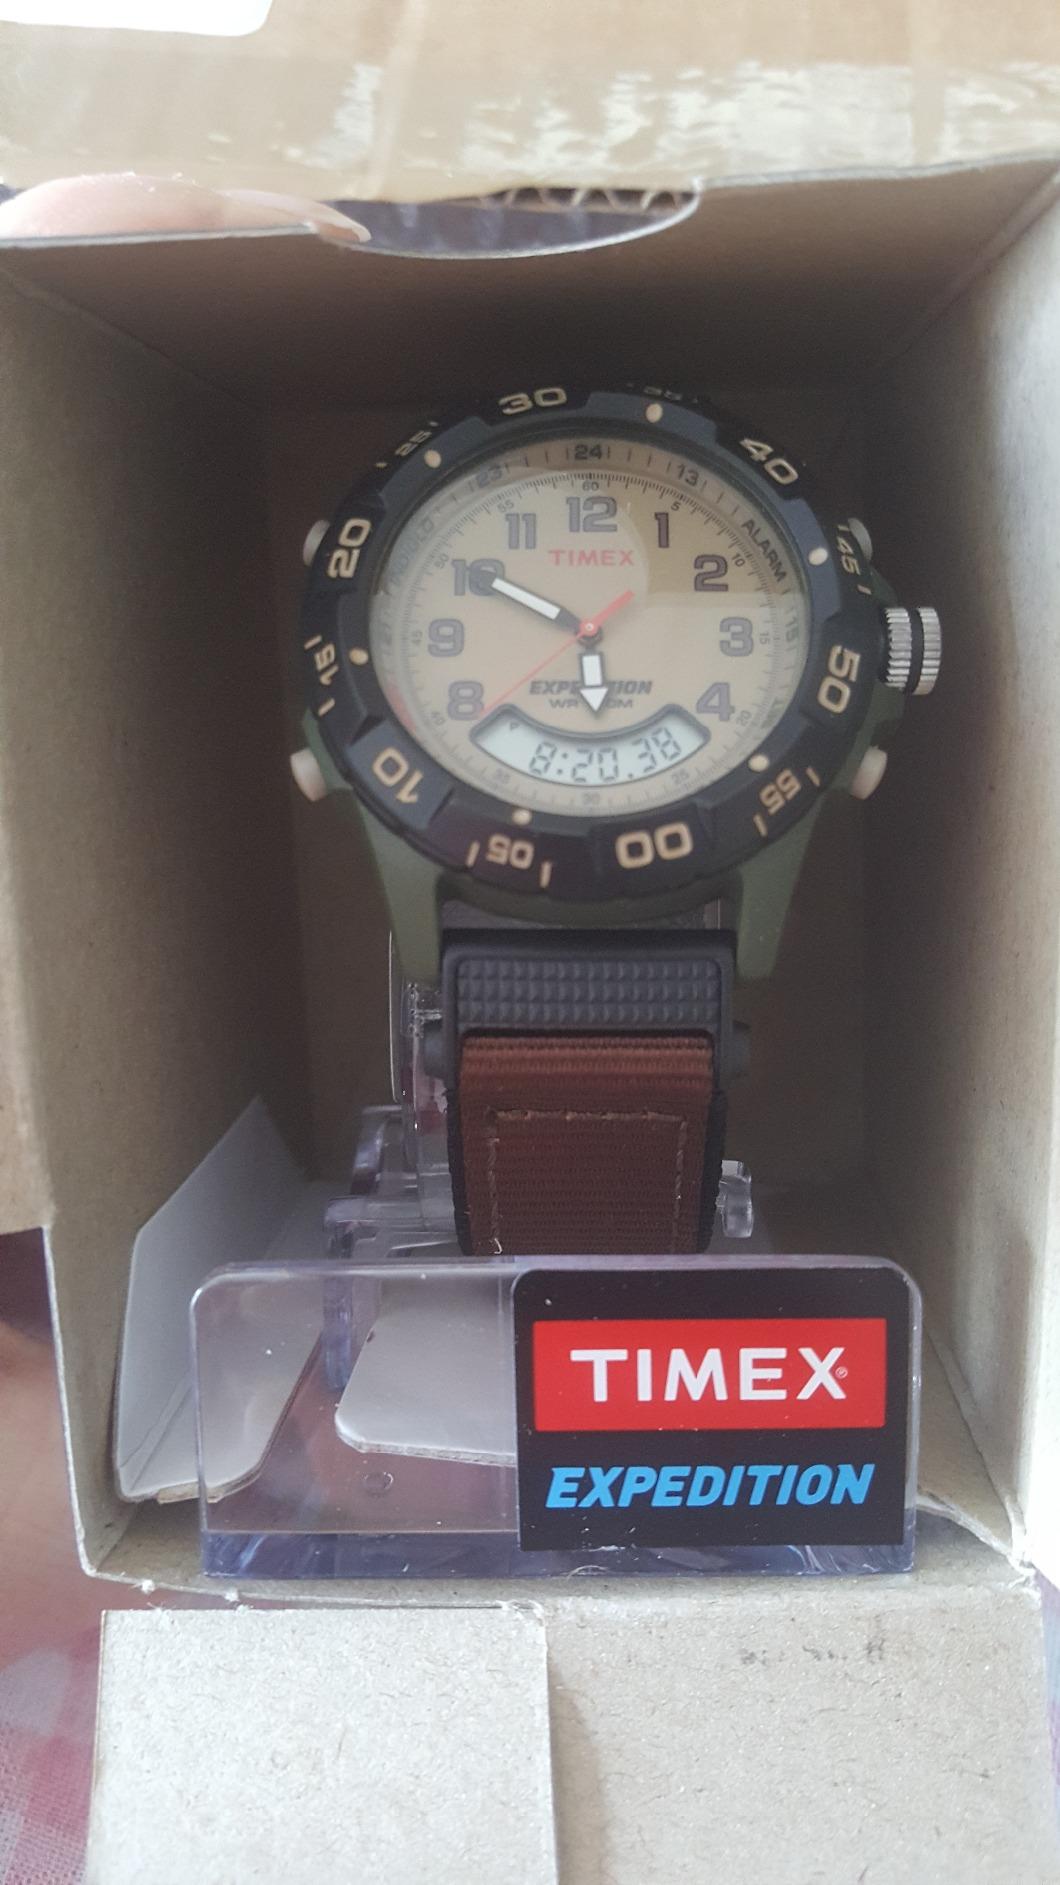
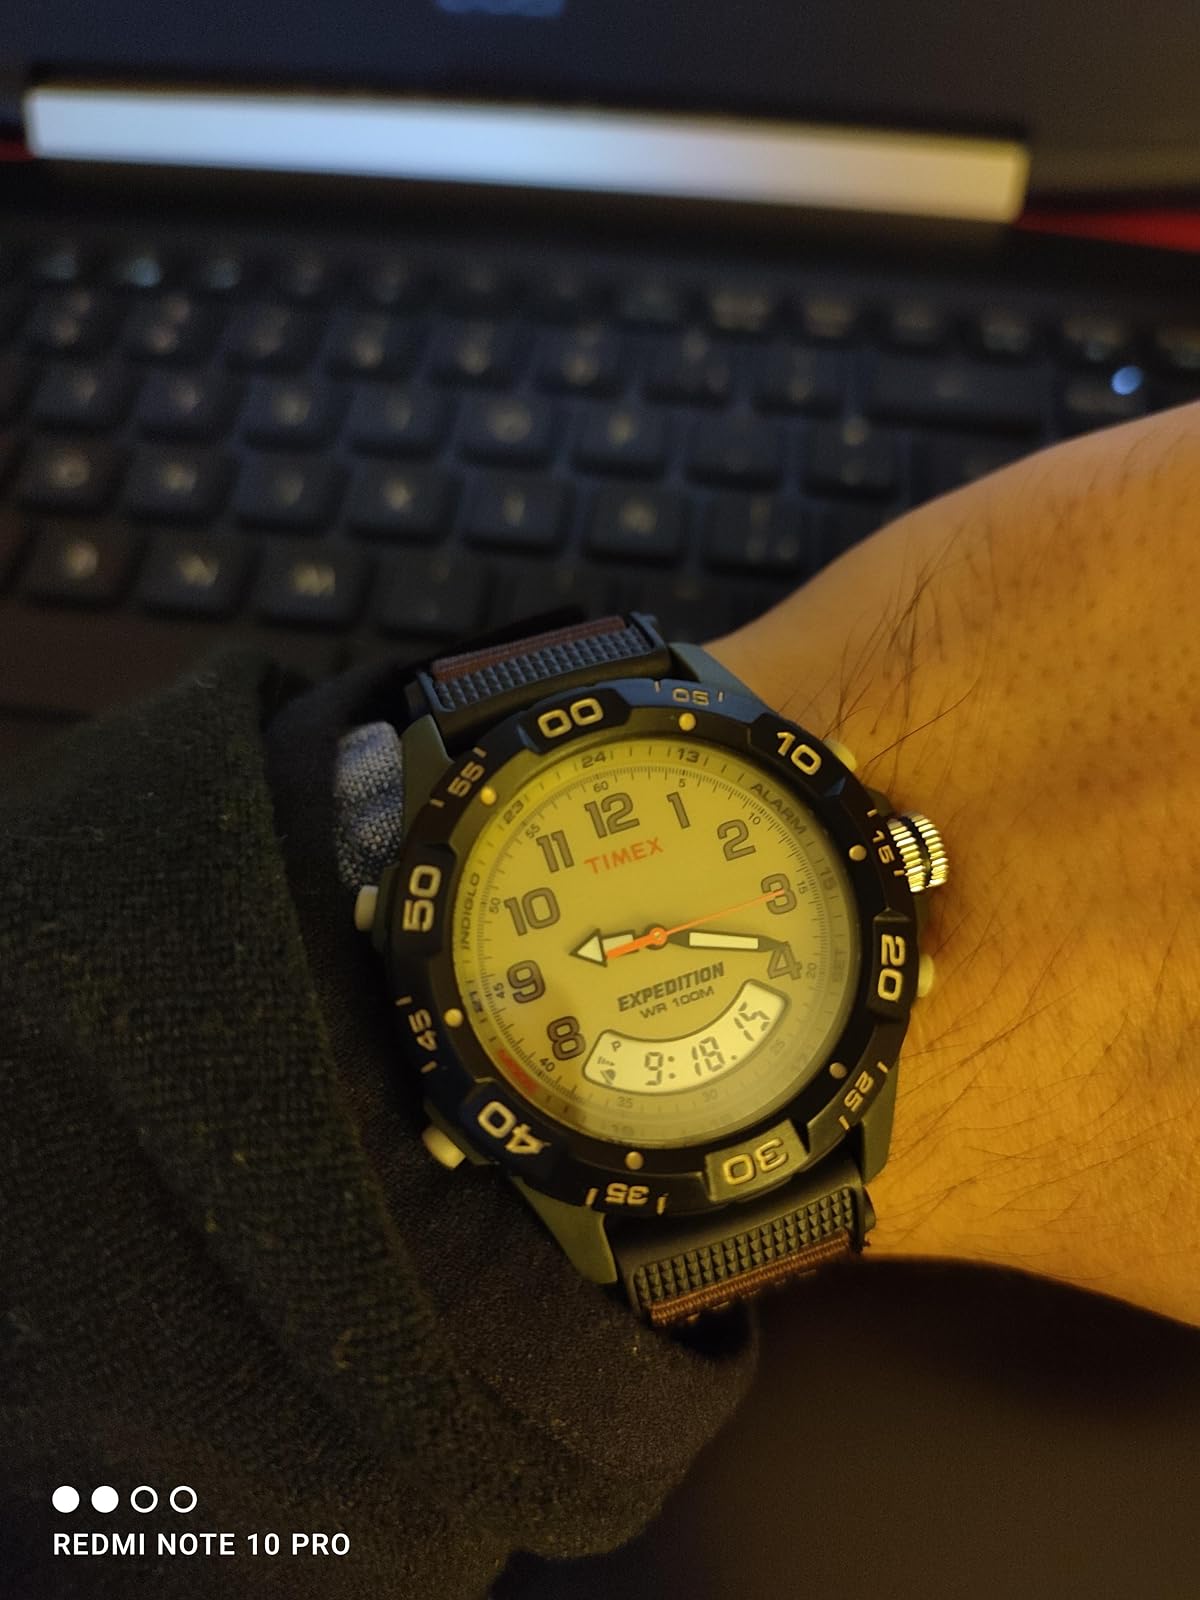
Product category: accessories_watch
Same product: yes